Rich–Schwartz Building

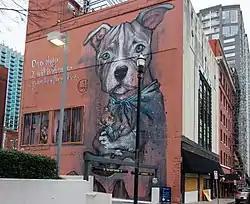
The Rich–Schwartz Building in 2020

The Rich–Schwartz Building is a historic building in Nashville, Tennessee. Also known as the Rich, Schwartz & Joseph building, it is named for Julius Rich, Leo Schwartz, and Arthur Joseph.